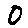
Label: 0